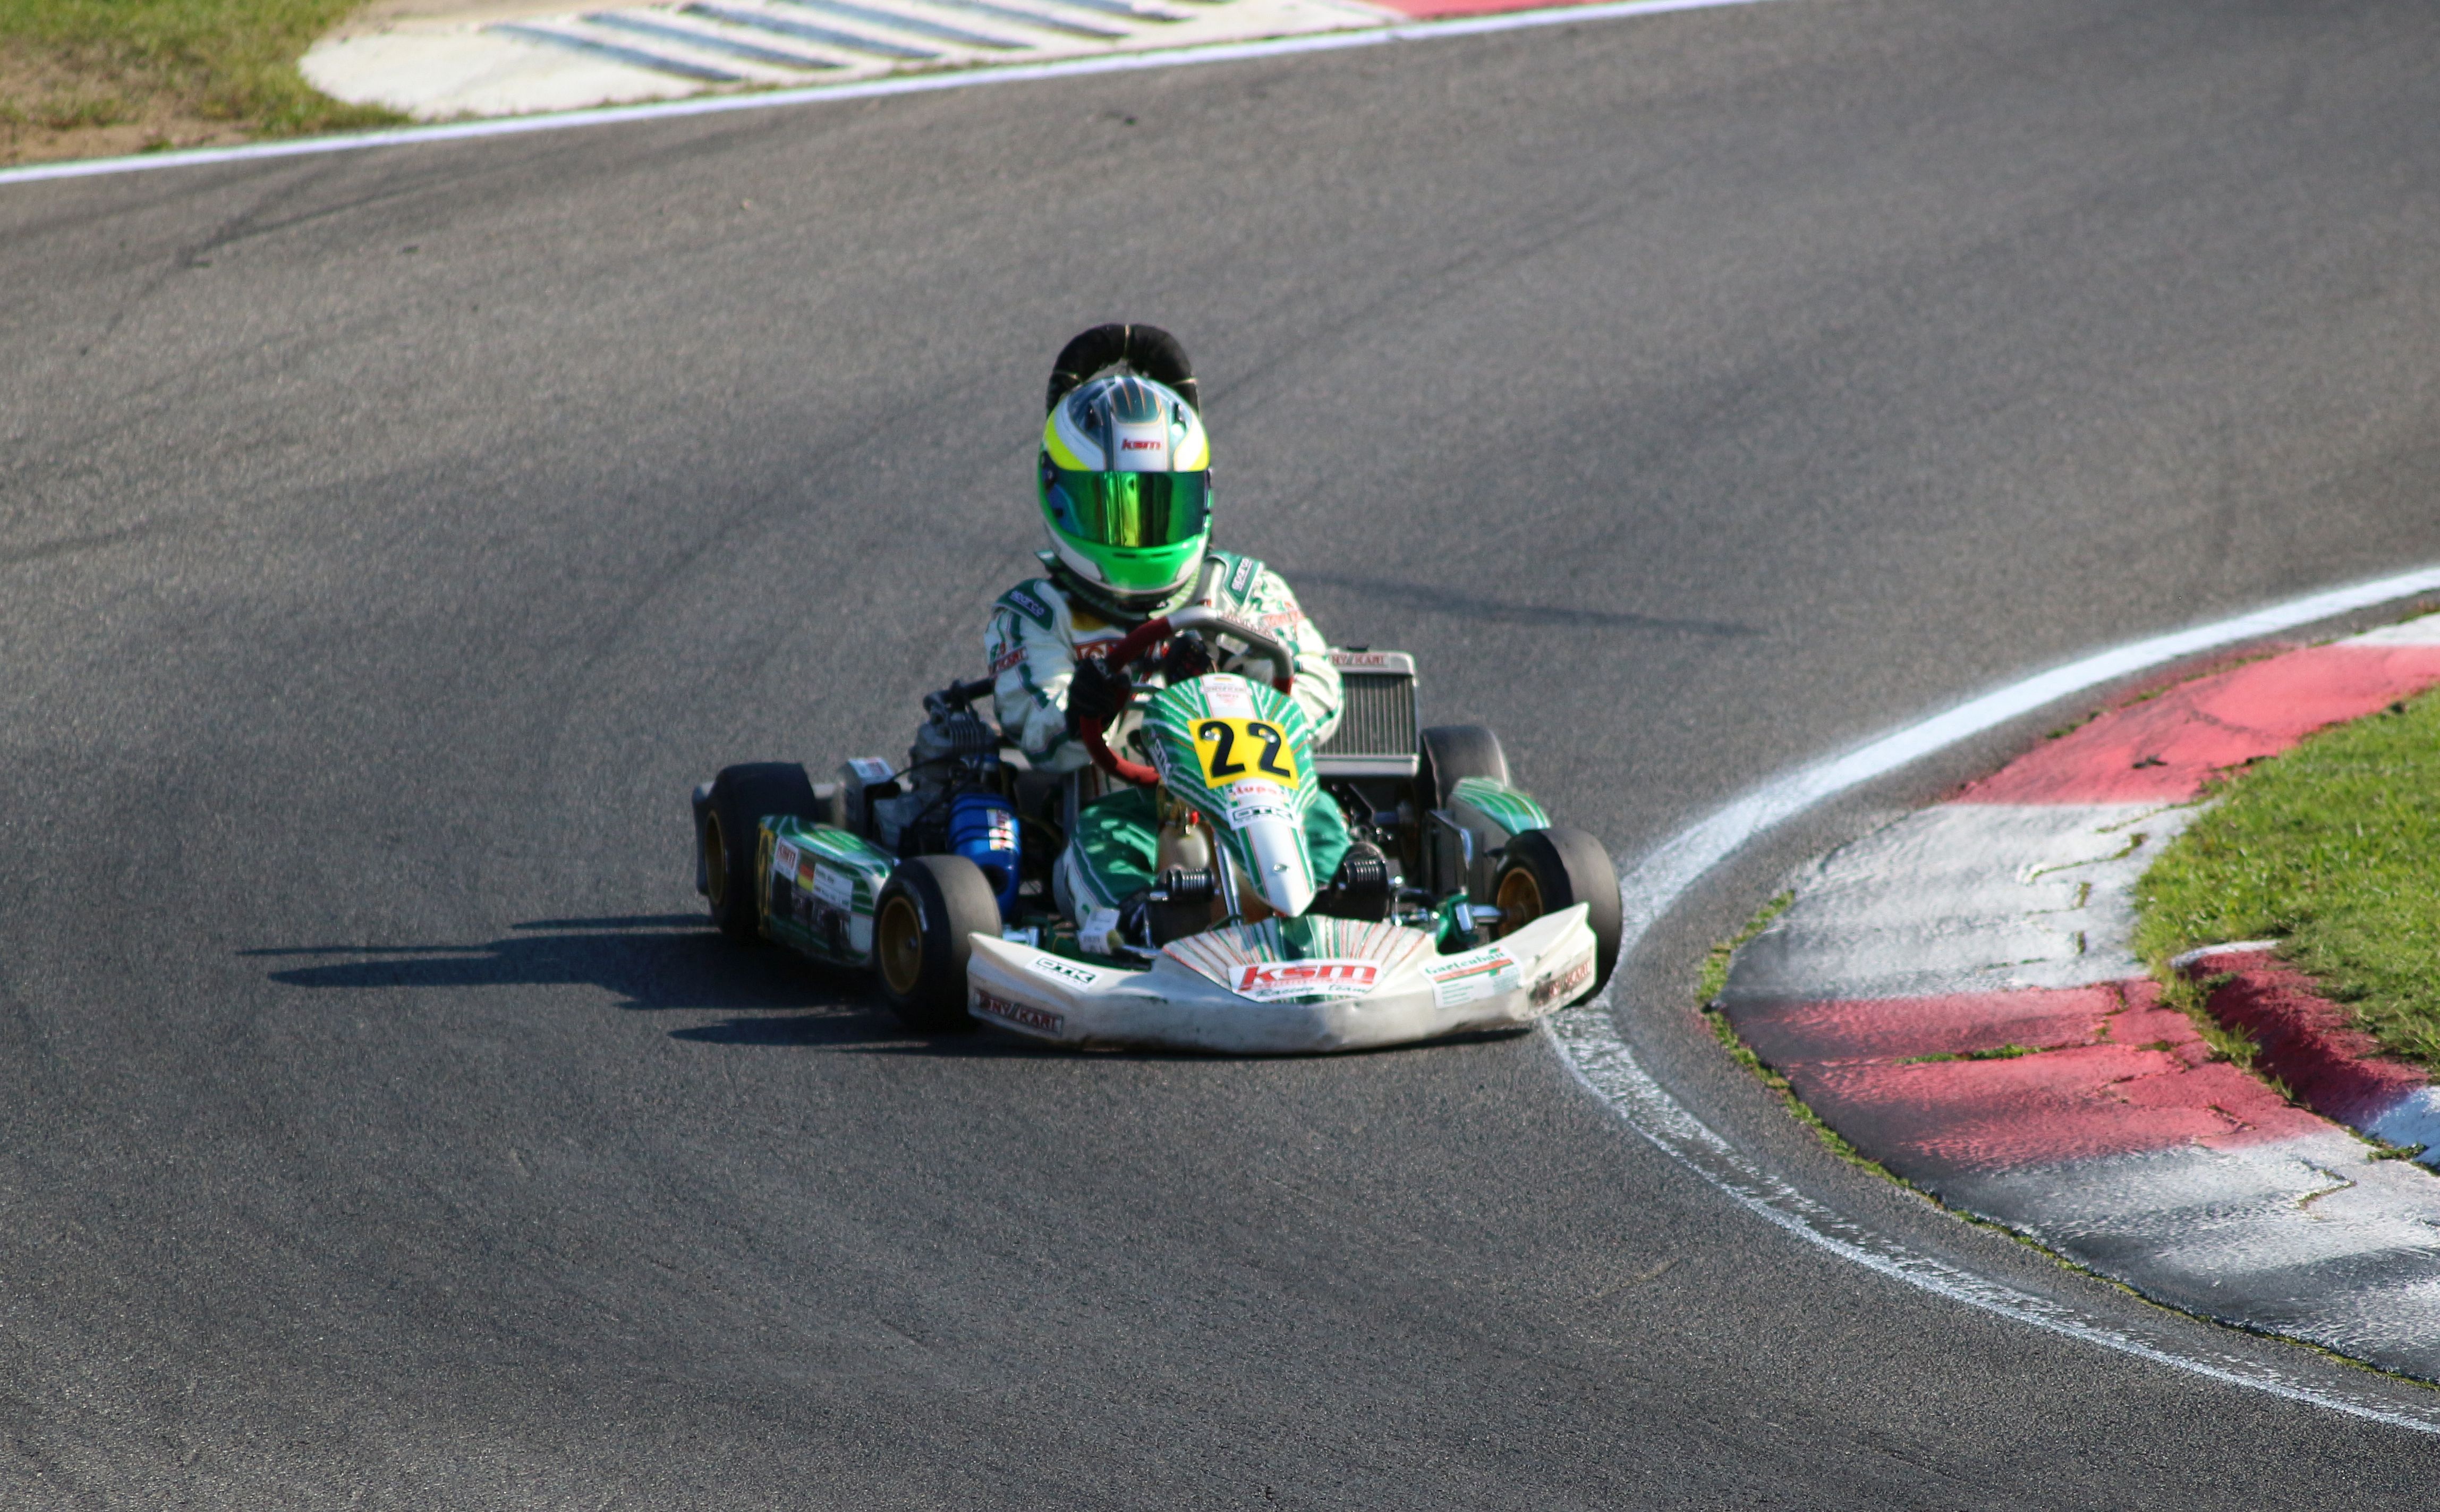
vehicle, action, speed, race, sports, racing, race track, motorsport, go kart, kart racing, racing car, drift, auto racing